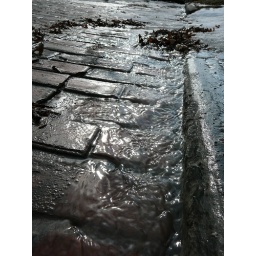
snow melting as it ran down the road in front of our house